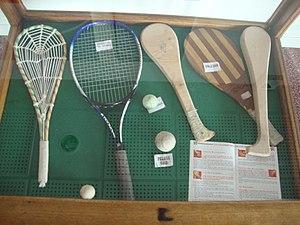
La pelote basque regroupe plusieurs jeux de balle issus du jeu de paume. Dans la plupart des spécialités, le jeu consiste à envoyer, de volée ou après un rebond, la pelote contre un mur principal, nommé fronton, afin qu'elle retombe sur l'aire de jeu nommée cancha. Le point continue jusqu'à ce qu'une équipe commette une faute ou n'arrive pas à relancer la pelote avant le deuxième rebond.